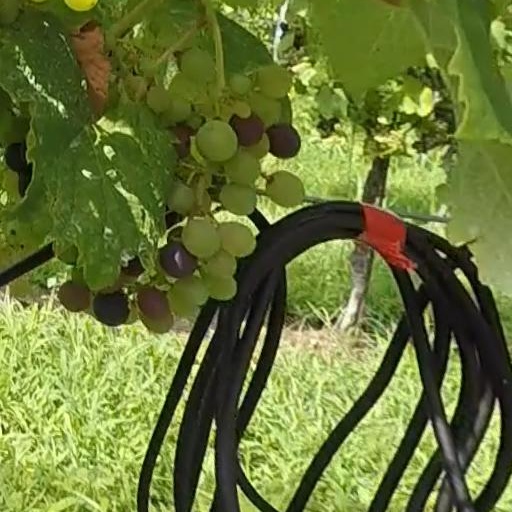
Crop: grape